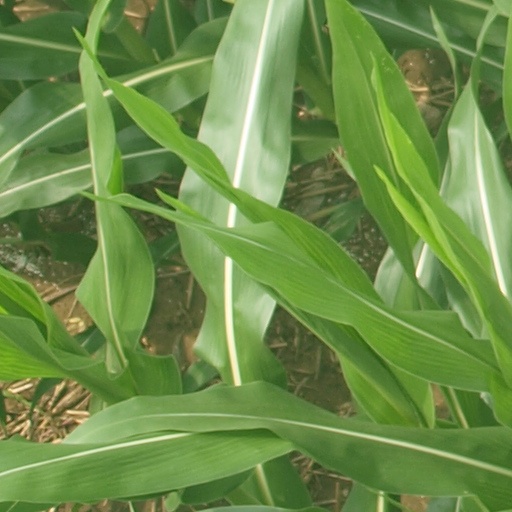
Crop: maize; corn